Runaway Brain

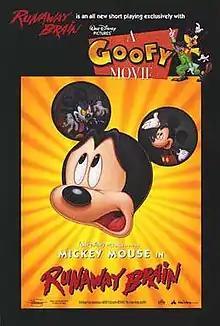
Europe theatrical release poster with "A Goofy Movie"

Runaway Brain is a 1995 American animated comedy horror short film produced by Walt Disney Feature Animation. Featuring Mickey Mouse and Minnie Mouse, the short centers on Mickey attempting to earn money to pay for an anniversary gift for Minnie. He responds to an advertisement to work for Doctor Frankenollie, only to find out that he is looking for a donor to switch brains with the monster he created. Featuring animation by animator Andreas Deja, it was first released in 1995 attached to North American theatrical showings of "A Kid in King Arthur's Court" and in 1996 attached to international theatrical showings of "A Goofy Movie". It would be the final original "Mickey Mouse" theatrical animated short until "Get a Horse!" in 2013.